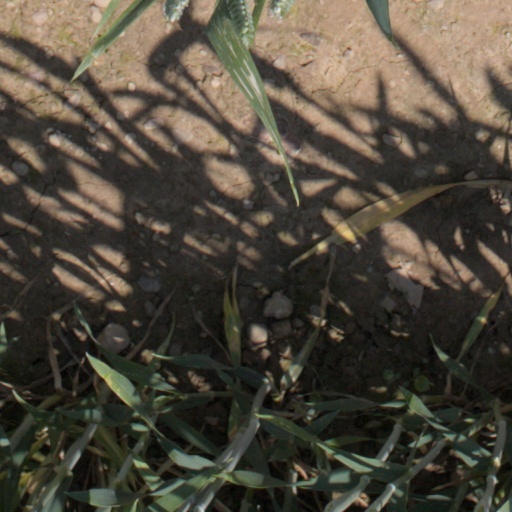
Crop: wheat